Chiara Spinelli

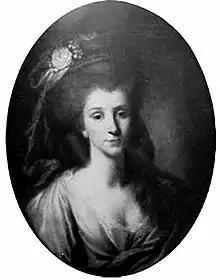
Self-portrait in the Uffizi

Chiara Spinelli (1744-1823), later the Princess of Belmonte, was an Italian noblewoman and artist, especially noted as a pastellist.